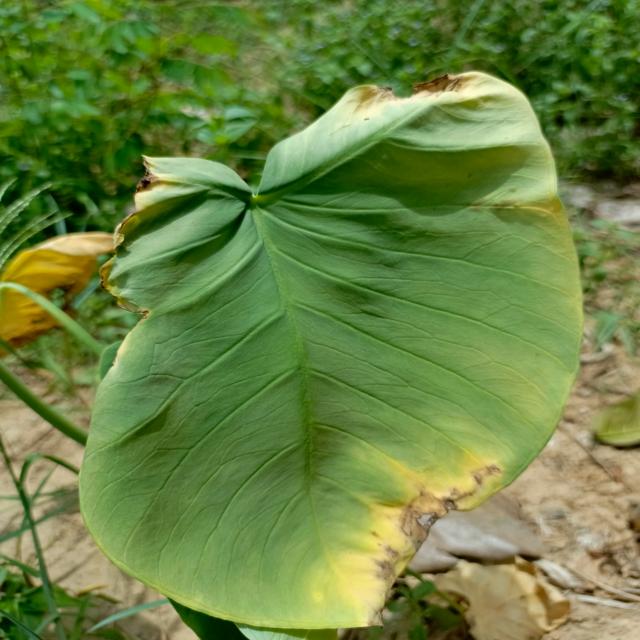
Label: Late_Blight